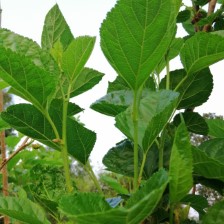
Variety: BlackAustralia